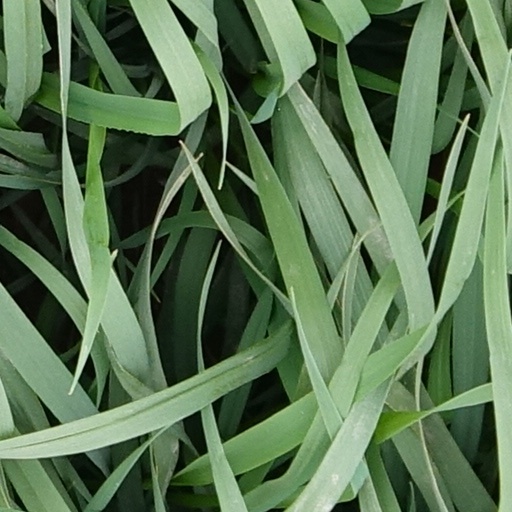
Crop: wheat